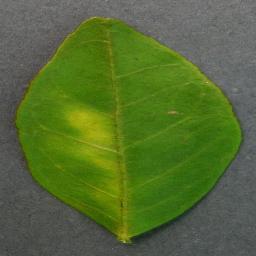
Label: Orange___Haunglongbing_(Citrus_greening)